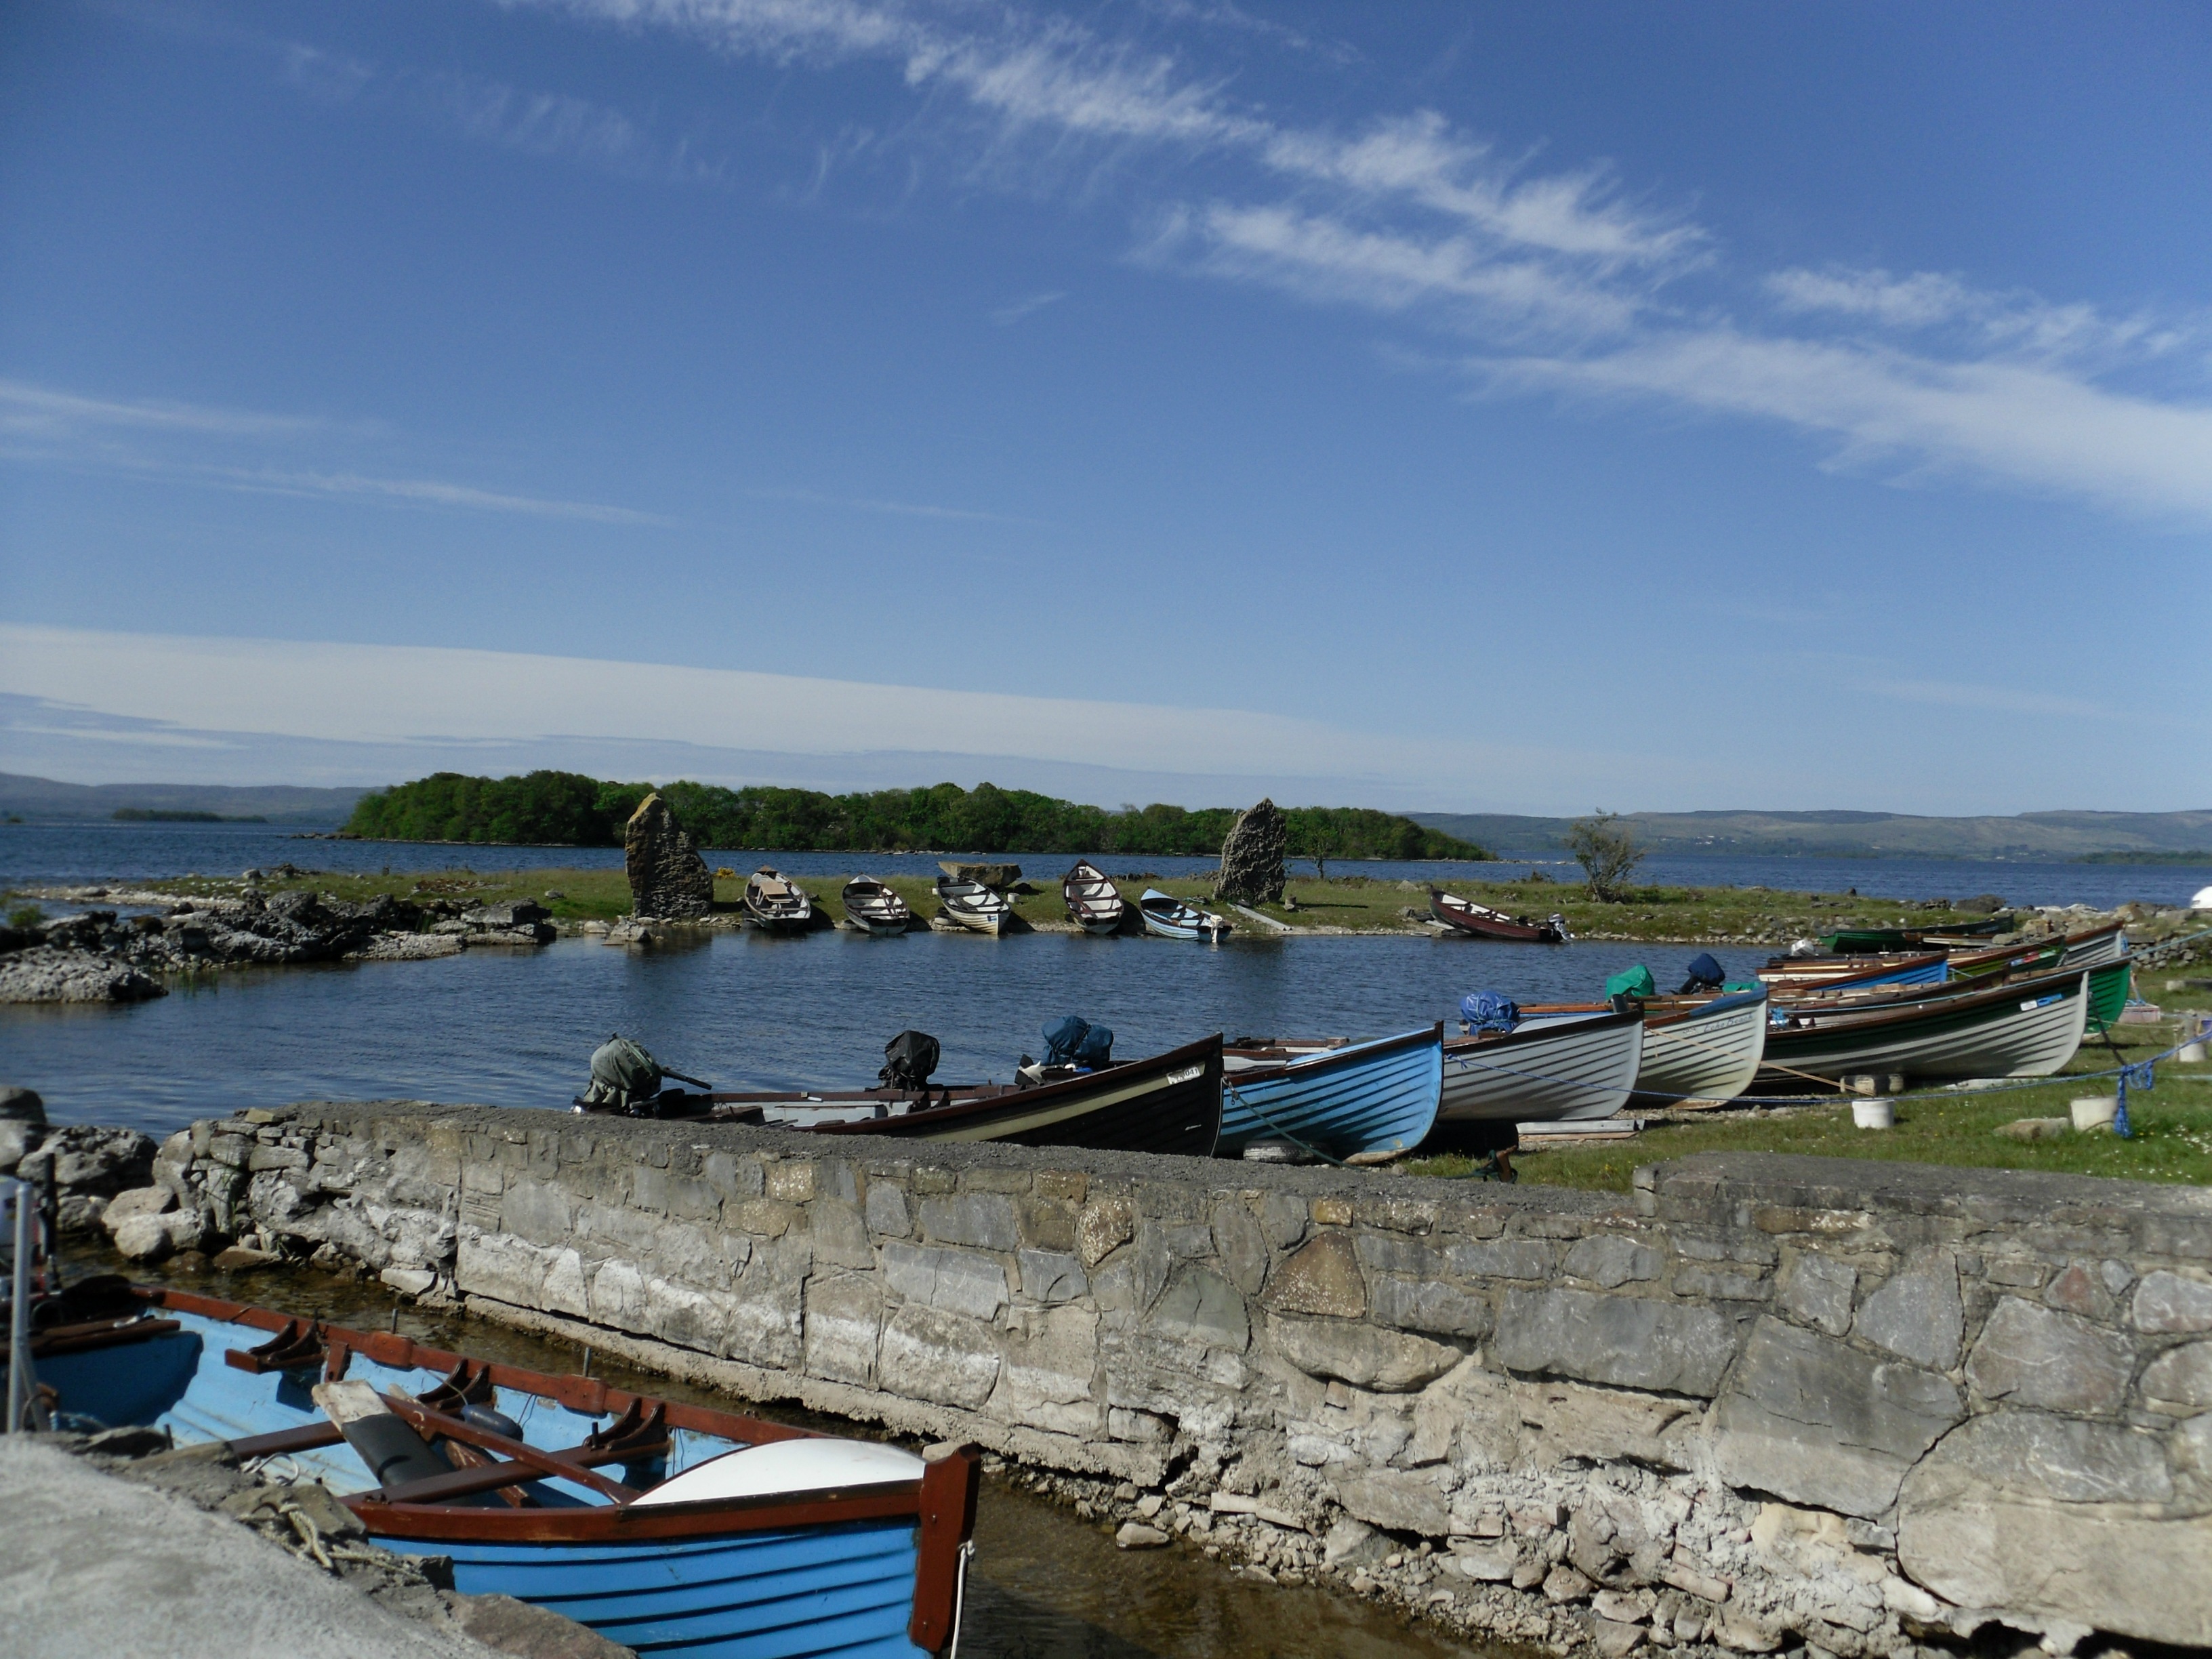
sea, coast, water, dock, boat, shore, lake, river, vehicle, scenic, bay, harbor, marina, reservoir, waterway, boating, boats, ireland, channel, county galway